Drought in Turkey

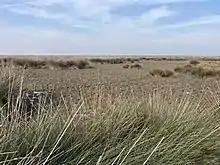
Kızılırmak Delta January 2021

Drought is common in Turkey, especially in the south and center of the country, with 2021 being the driest in 2 decades. Droughts are forecast to occur more frequently due to climate change, and 2023 began with drought. Most water loss is due to poor irrigation. In 2022 the World Bank said that “without reform, a 10% fall in water supply in Turkey could reduce GDP by 6%”.